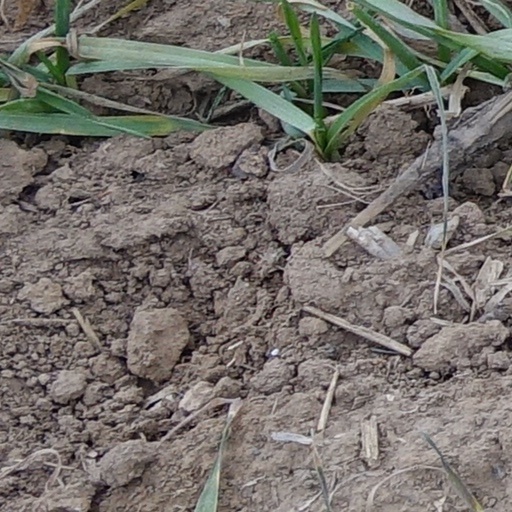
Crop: wheat